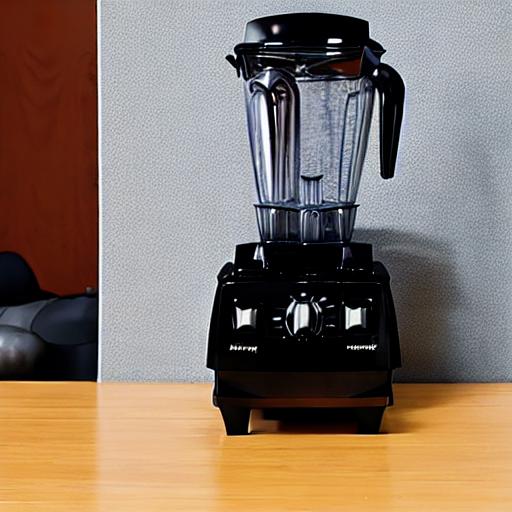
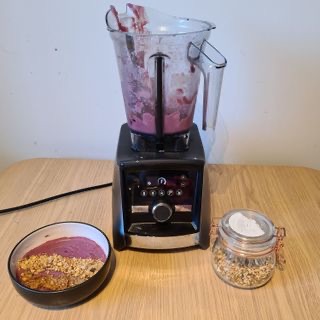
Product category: items_blender
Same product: no